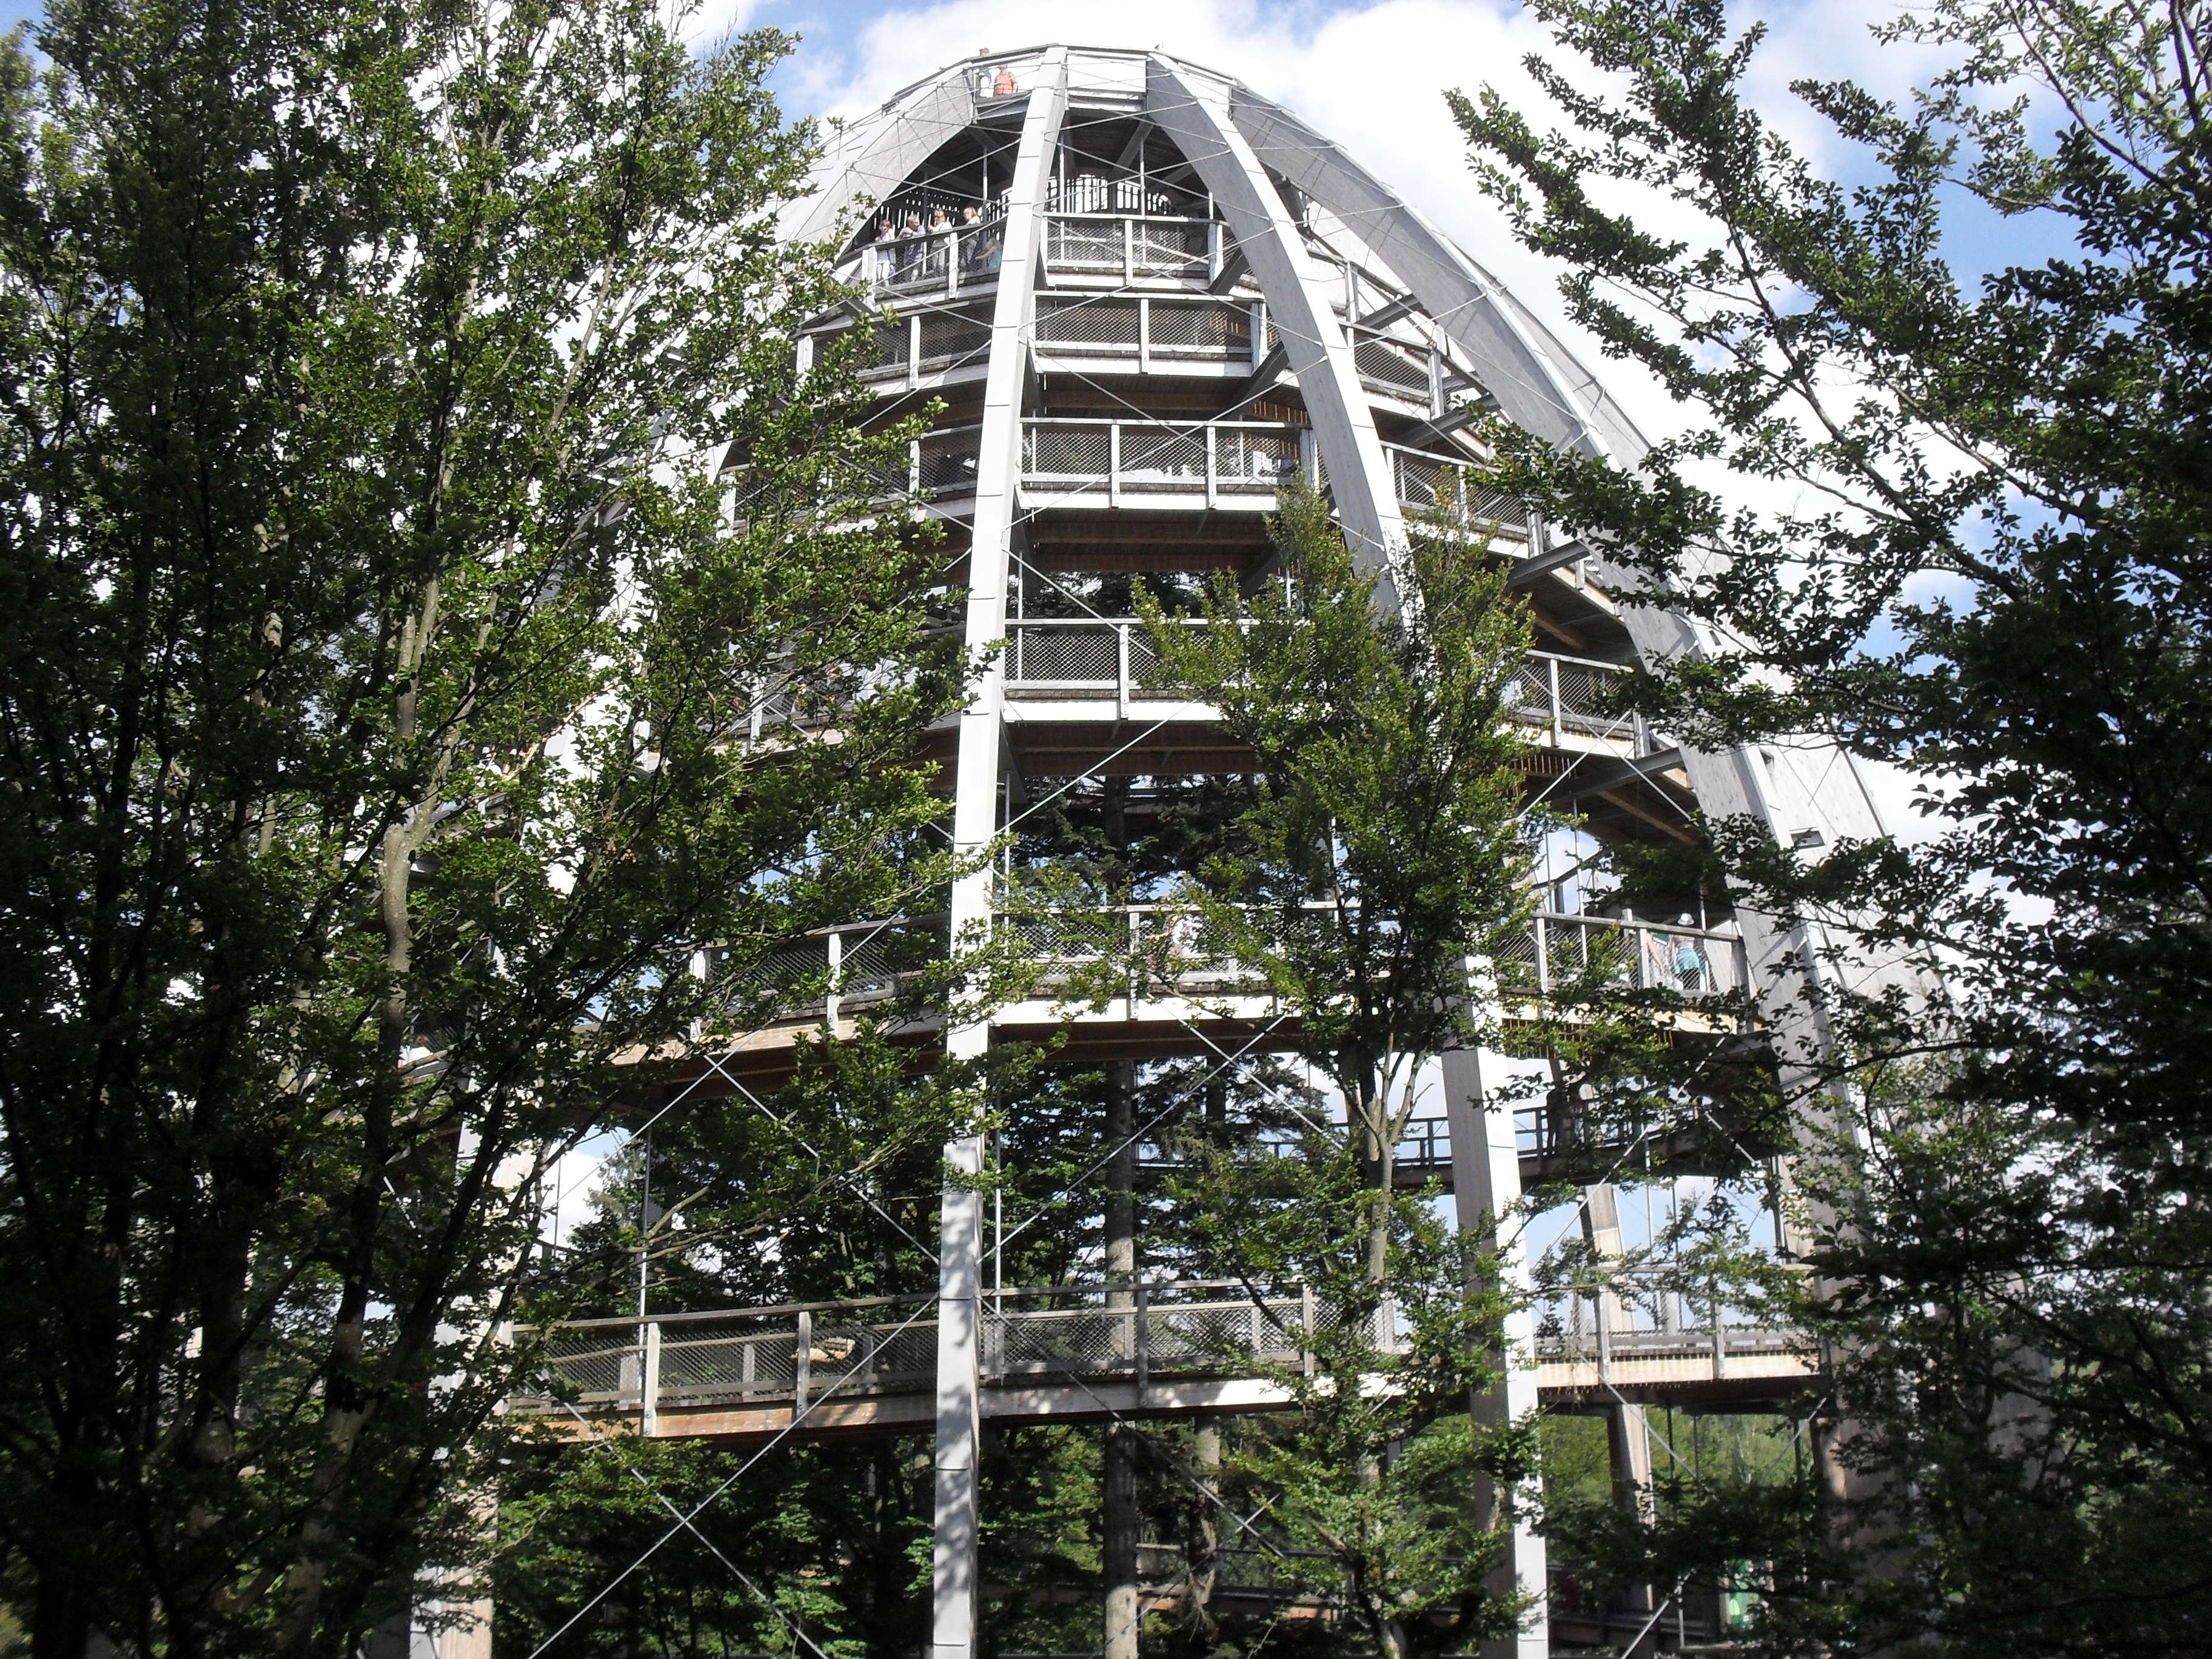
tree, path, architecture, structure, construction, tower, park, landmark, garden, wooden, observation tower, bavarian forest, tree top walk, neusch nau, rolling stock, outdoor structure